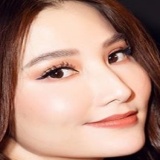
diễn viên Diễm My 9x